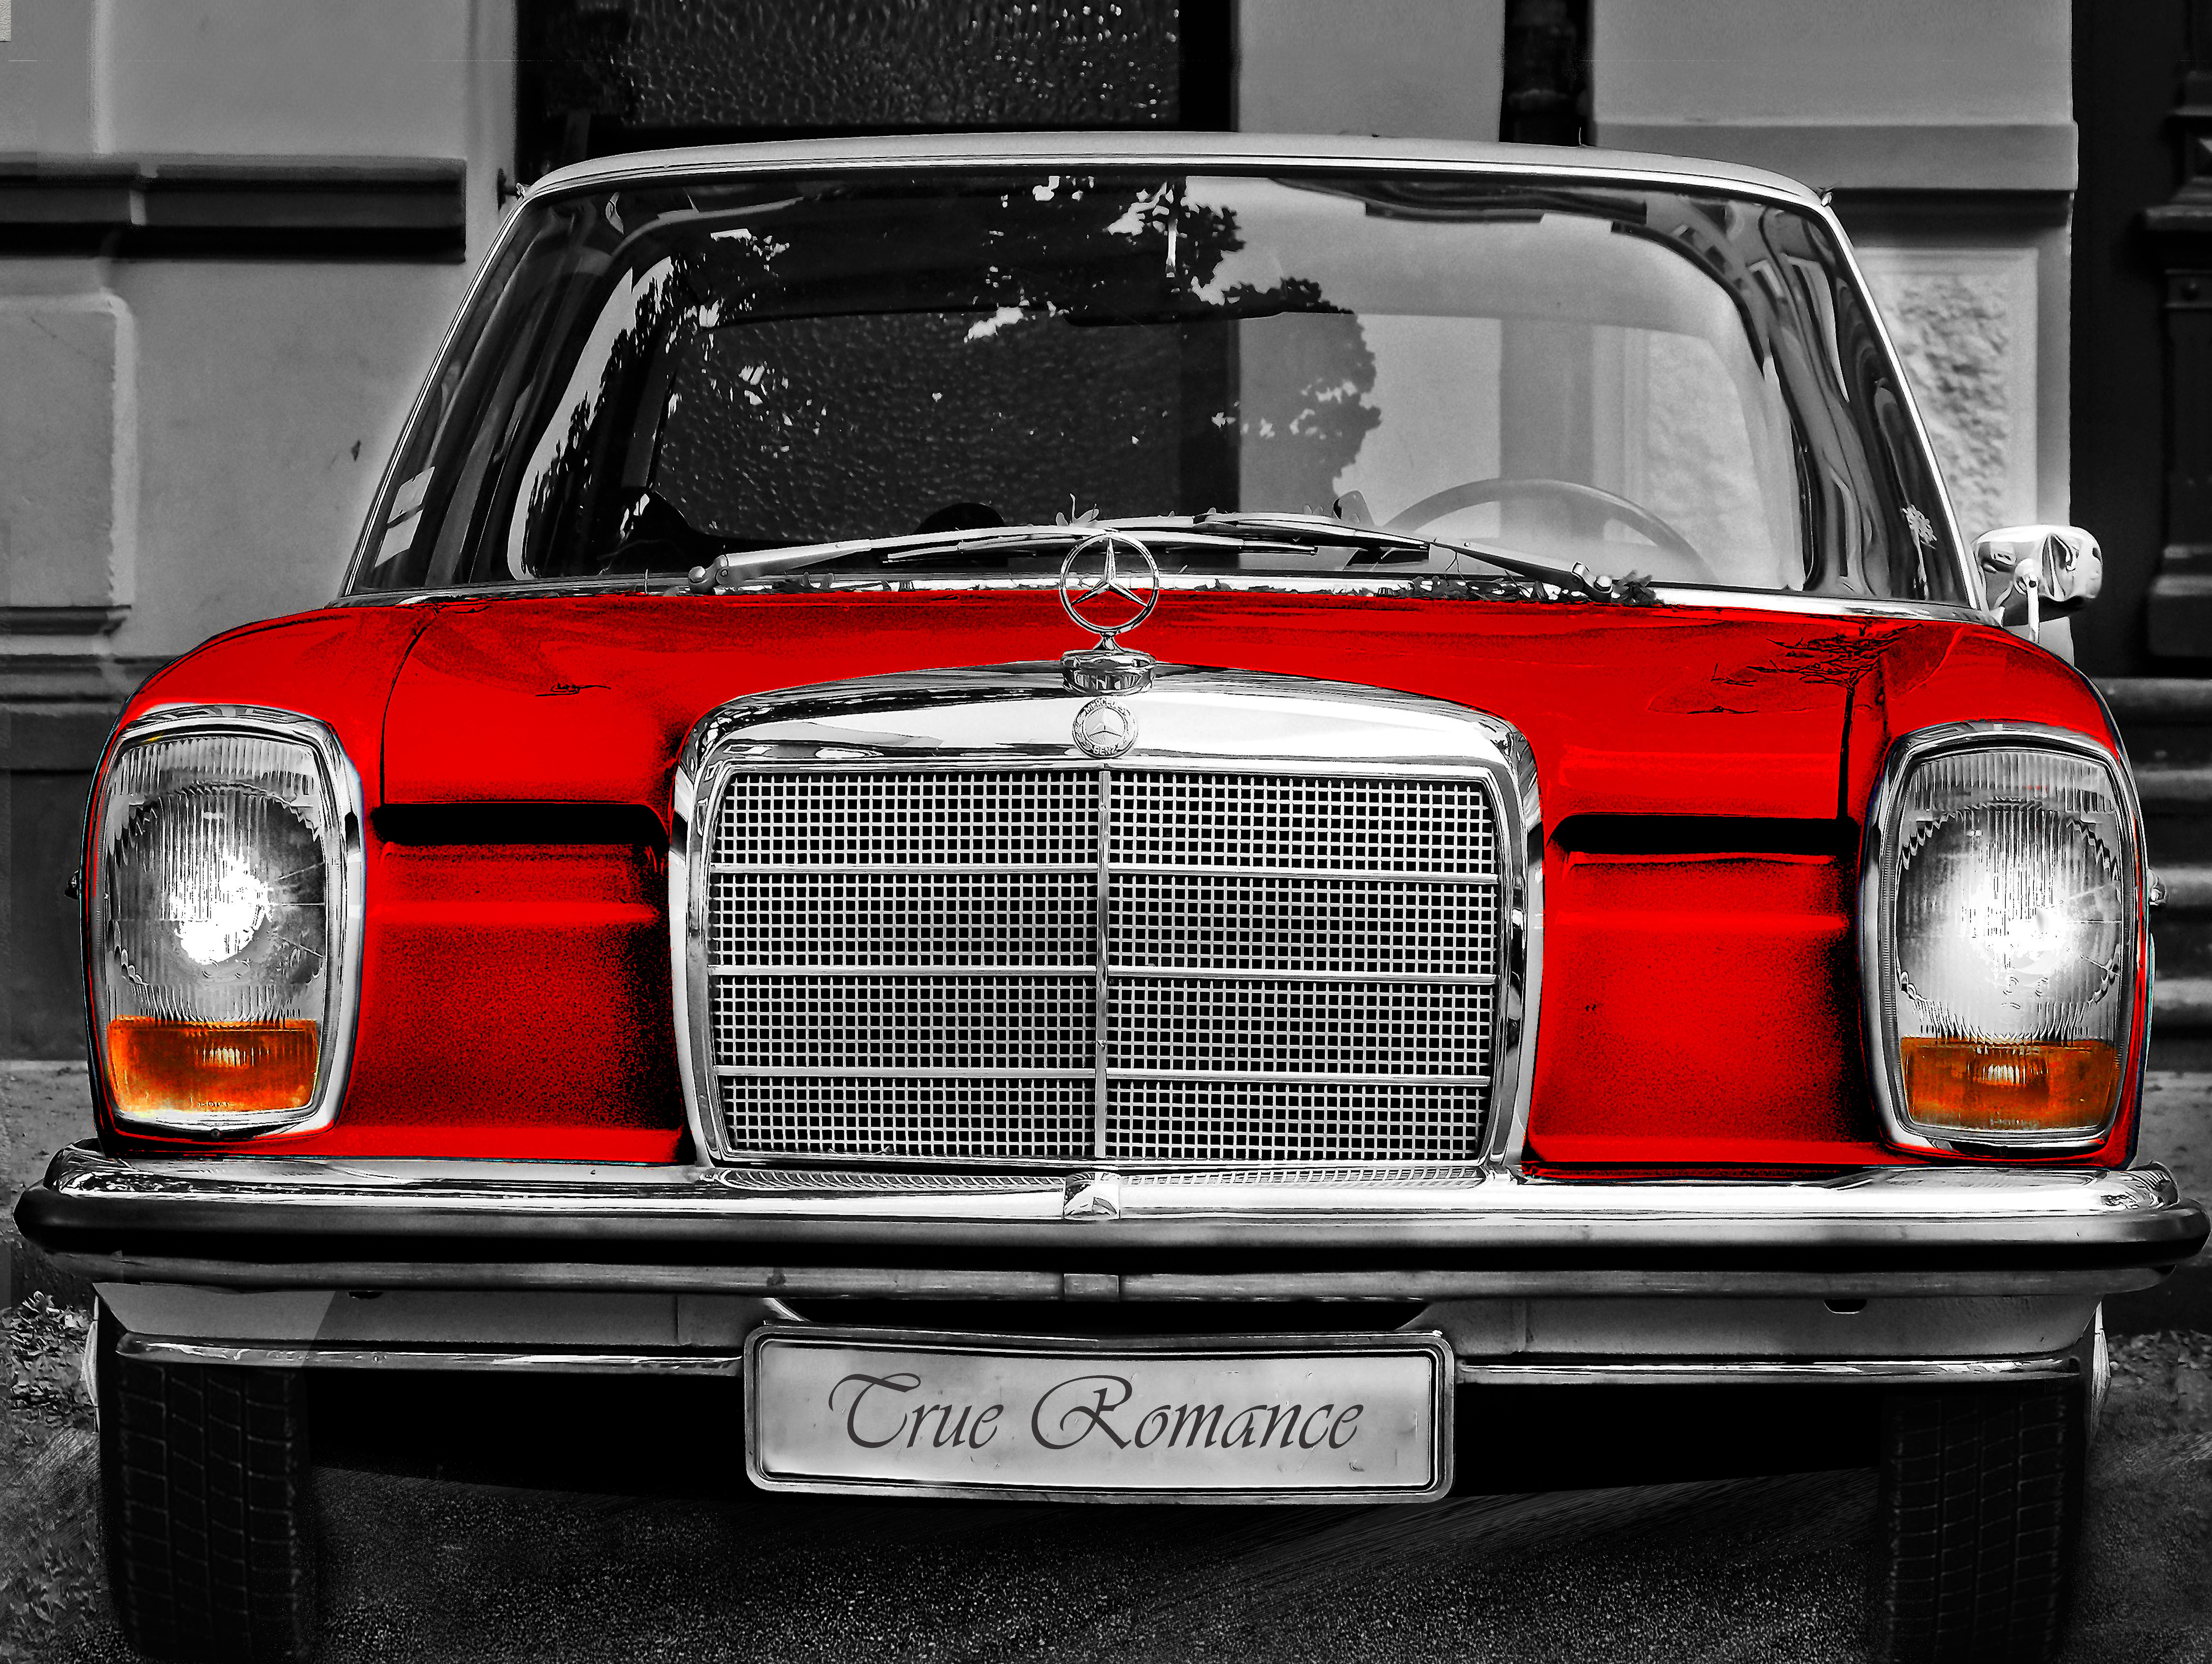
black and white, road, street, car, vintage, automobile, transport, red, vehicle, headlight, monochrome, old car, motor vehicle, vintage car, sedan, mercedes, classic, mercedes benz, antique car, retro car, wallpapper, land vehicle, automobile make, automotive exterior, automotive design, luxury vehicle, mercedes benz w114